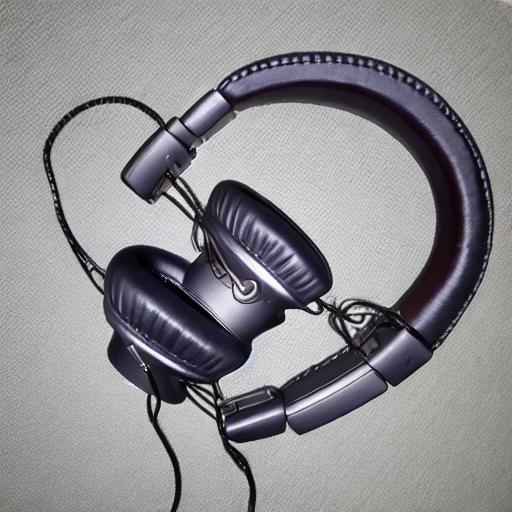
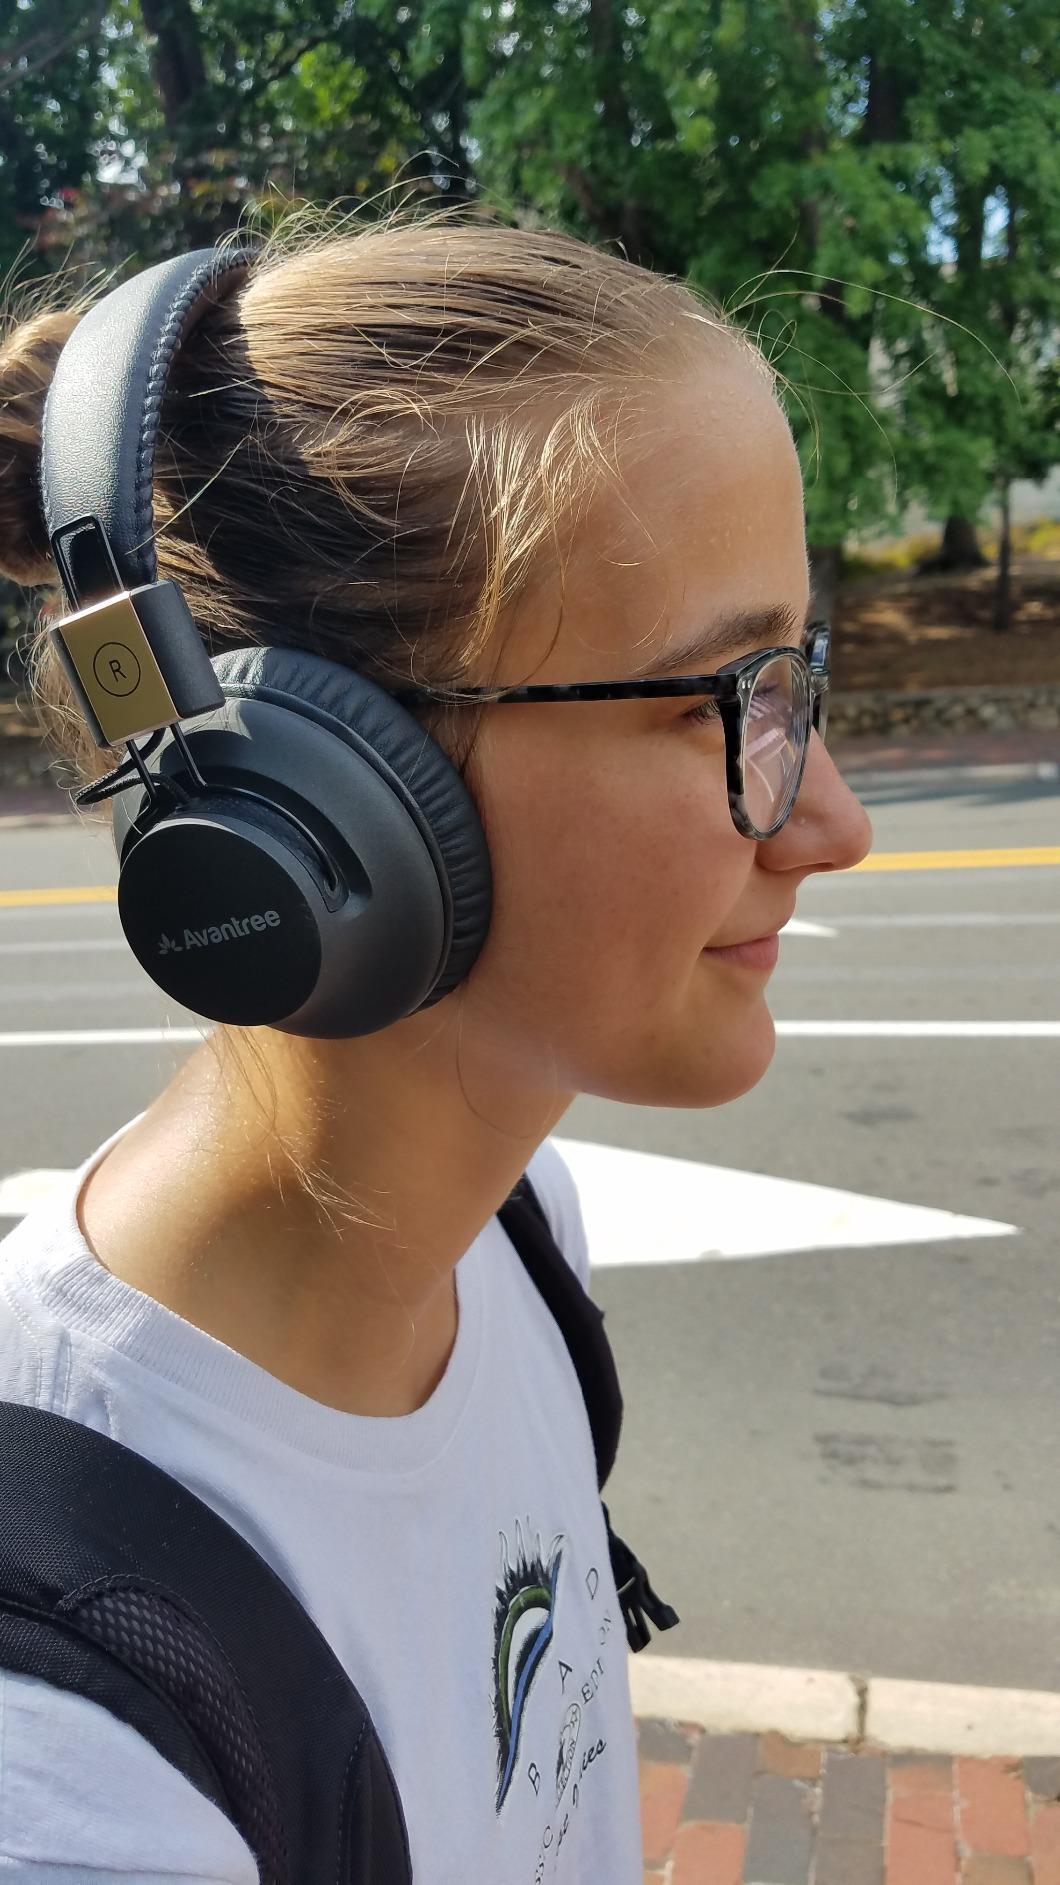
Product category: headphones
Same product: no